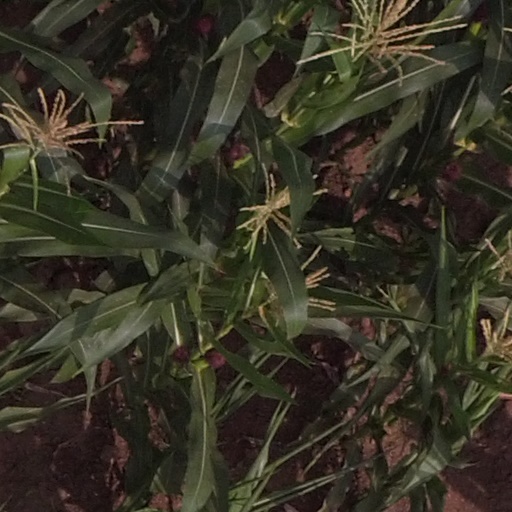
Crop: maize; corn